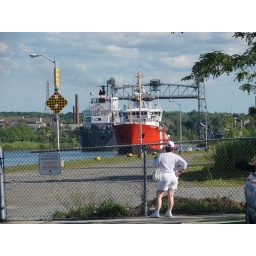
The two ships passing with bridge being raised in background